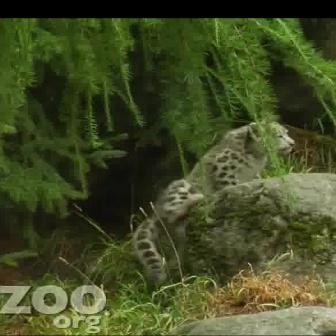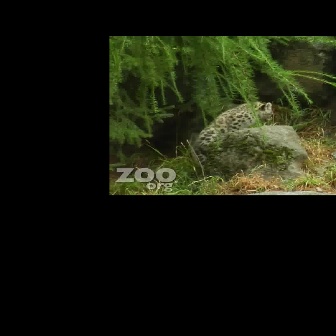
  Please identify the target specified by the bounding box [131,119,295,284] in the first image and locate it in the second image. Return the coordinates in [x_min,y_min,x_max,y_max] format.
Answer: [194,101,274,181]